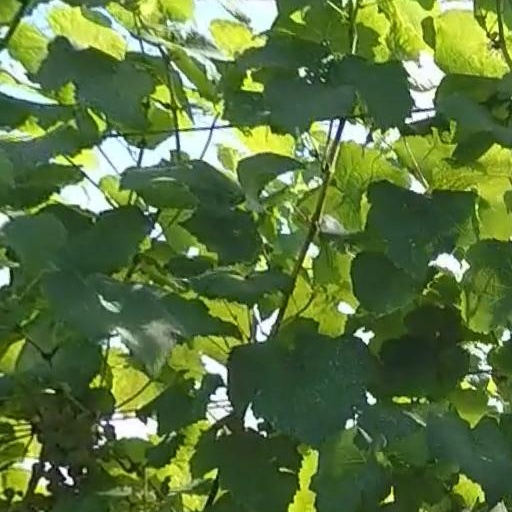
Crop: grape